Elena Vesnina career statistics

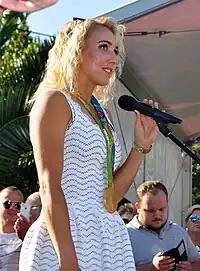
Vesnina in 2018

"Only main-draw results in WTA Tour, Grand Slam tournaments, Billie Jean King Cup (Fed Cup), Hopman Cup and Olympic Games are included in win–loss records."